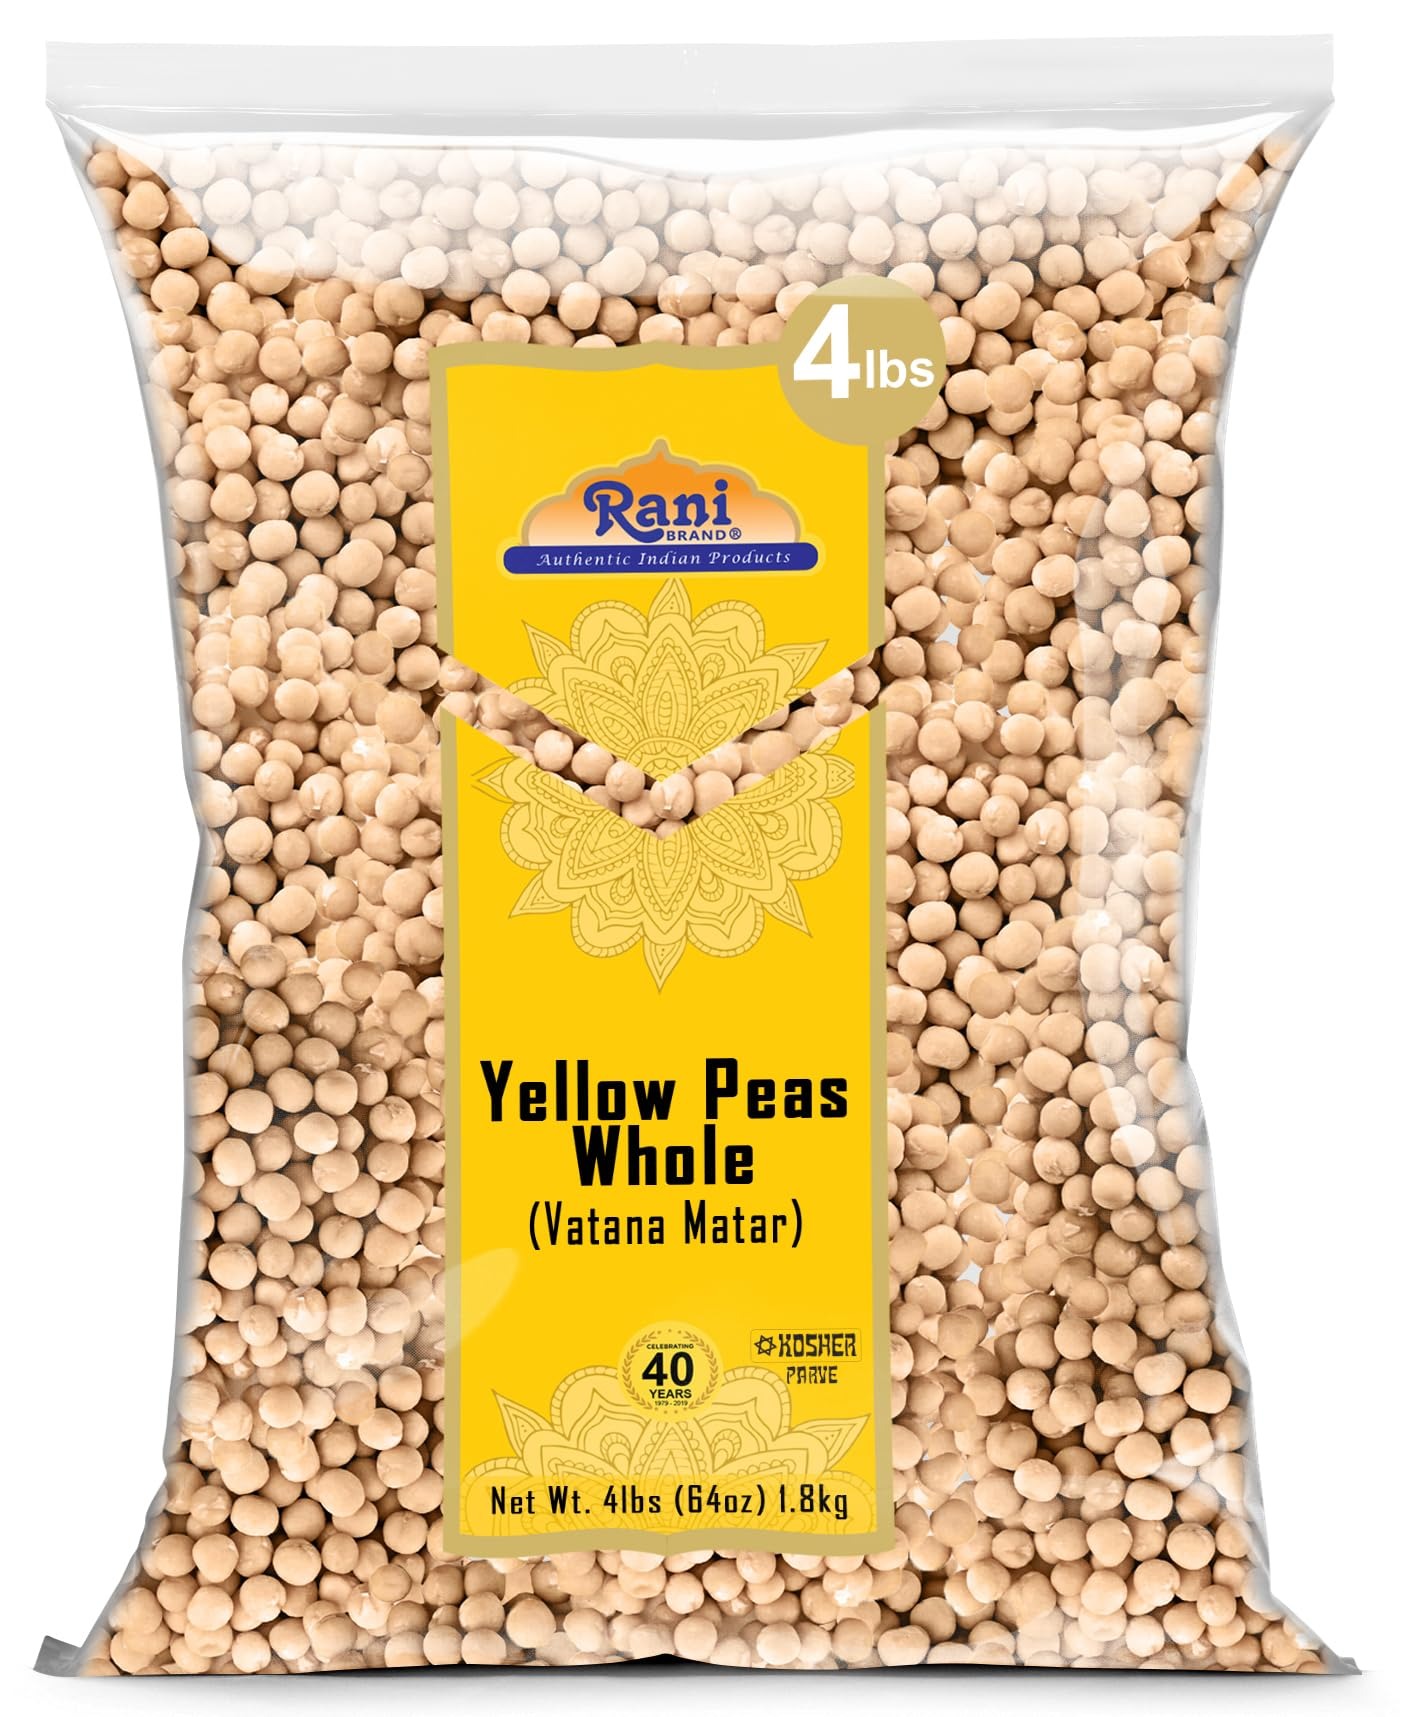
Item Name: Rani Yellow Peas Whole, Dried (Vatana, Matar) 64oz (4lbs) 1.81kg Bulk ~ All Natural | Vegan | Gluten Friendly | Kosher | Product of USA
Bullet Point 1: You'll LOVE our Dried Yellow Peas Whole (Vatana, Matar) by Rani Brand--Here's Why:
Bullet Point 2: ❤️Now KOSHER! 100% Natural, Gluten Friendly, No preservatives or "fillers" & Great Health Benefits
Bullet Point 3: ❤️Great source of natural protein, ideal for vegetarians & vegans. Great for soups!
Bullet Point 4: ❤️Rani is a USA based company selling spices & ethnic foods for over 40 years, buy with confidence!
Bullet Point 5: ❤️Net Wt. 64oz (4lbs) 1.81kg. Product of USA, Alternate Names: Matar, Vatana
Product Description: A member of the legume family, Whole Yellow Peas are about 1/4 inch in diameter and pale yellow to beige in color. They have a mildly sweet flavor and soft, granular texture. A rich source of vitamins A, B and C, fiber, protein and potassium, they help thicken soups, stews and curries as they cook. Many varieties of Lentils are used throughout India. From simple soups to elaborate dishes, lentils hold a prominent place in every Indian kitchen. Rani offers a full range of traditional lentils with easy to follow recipes printed on most packages.
Value: 64.0
Unit: Ounce

Price: 16.99